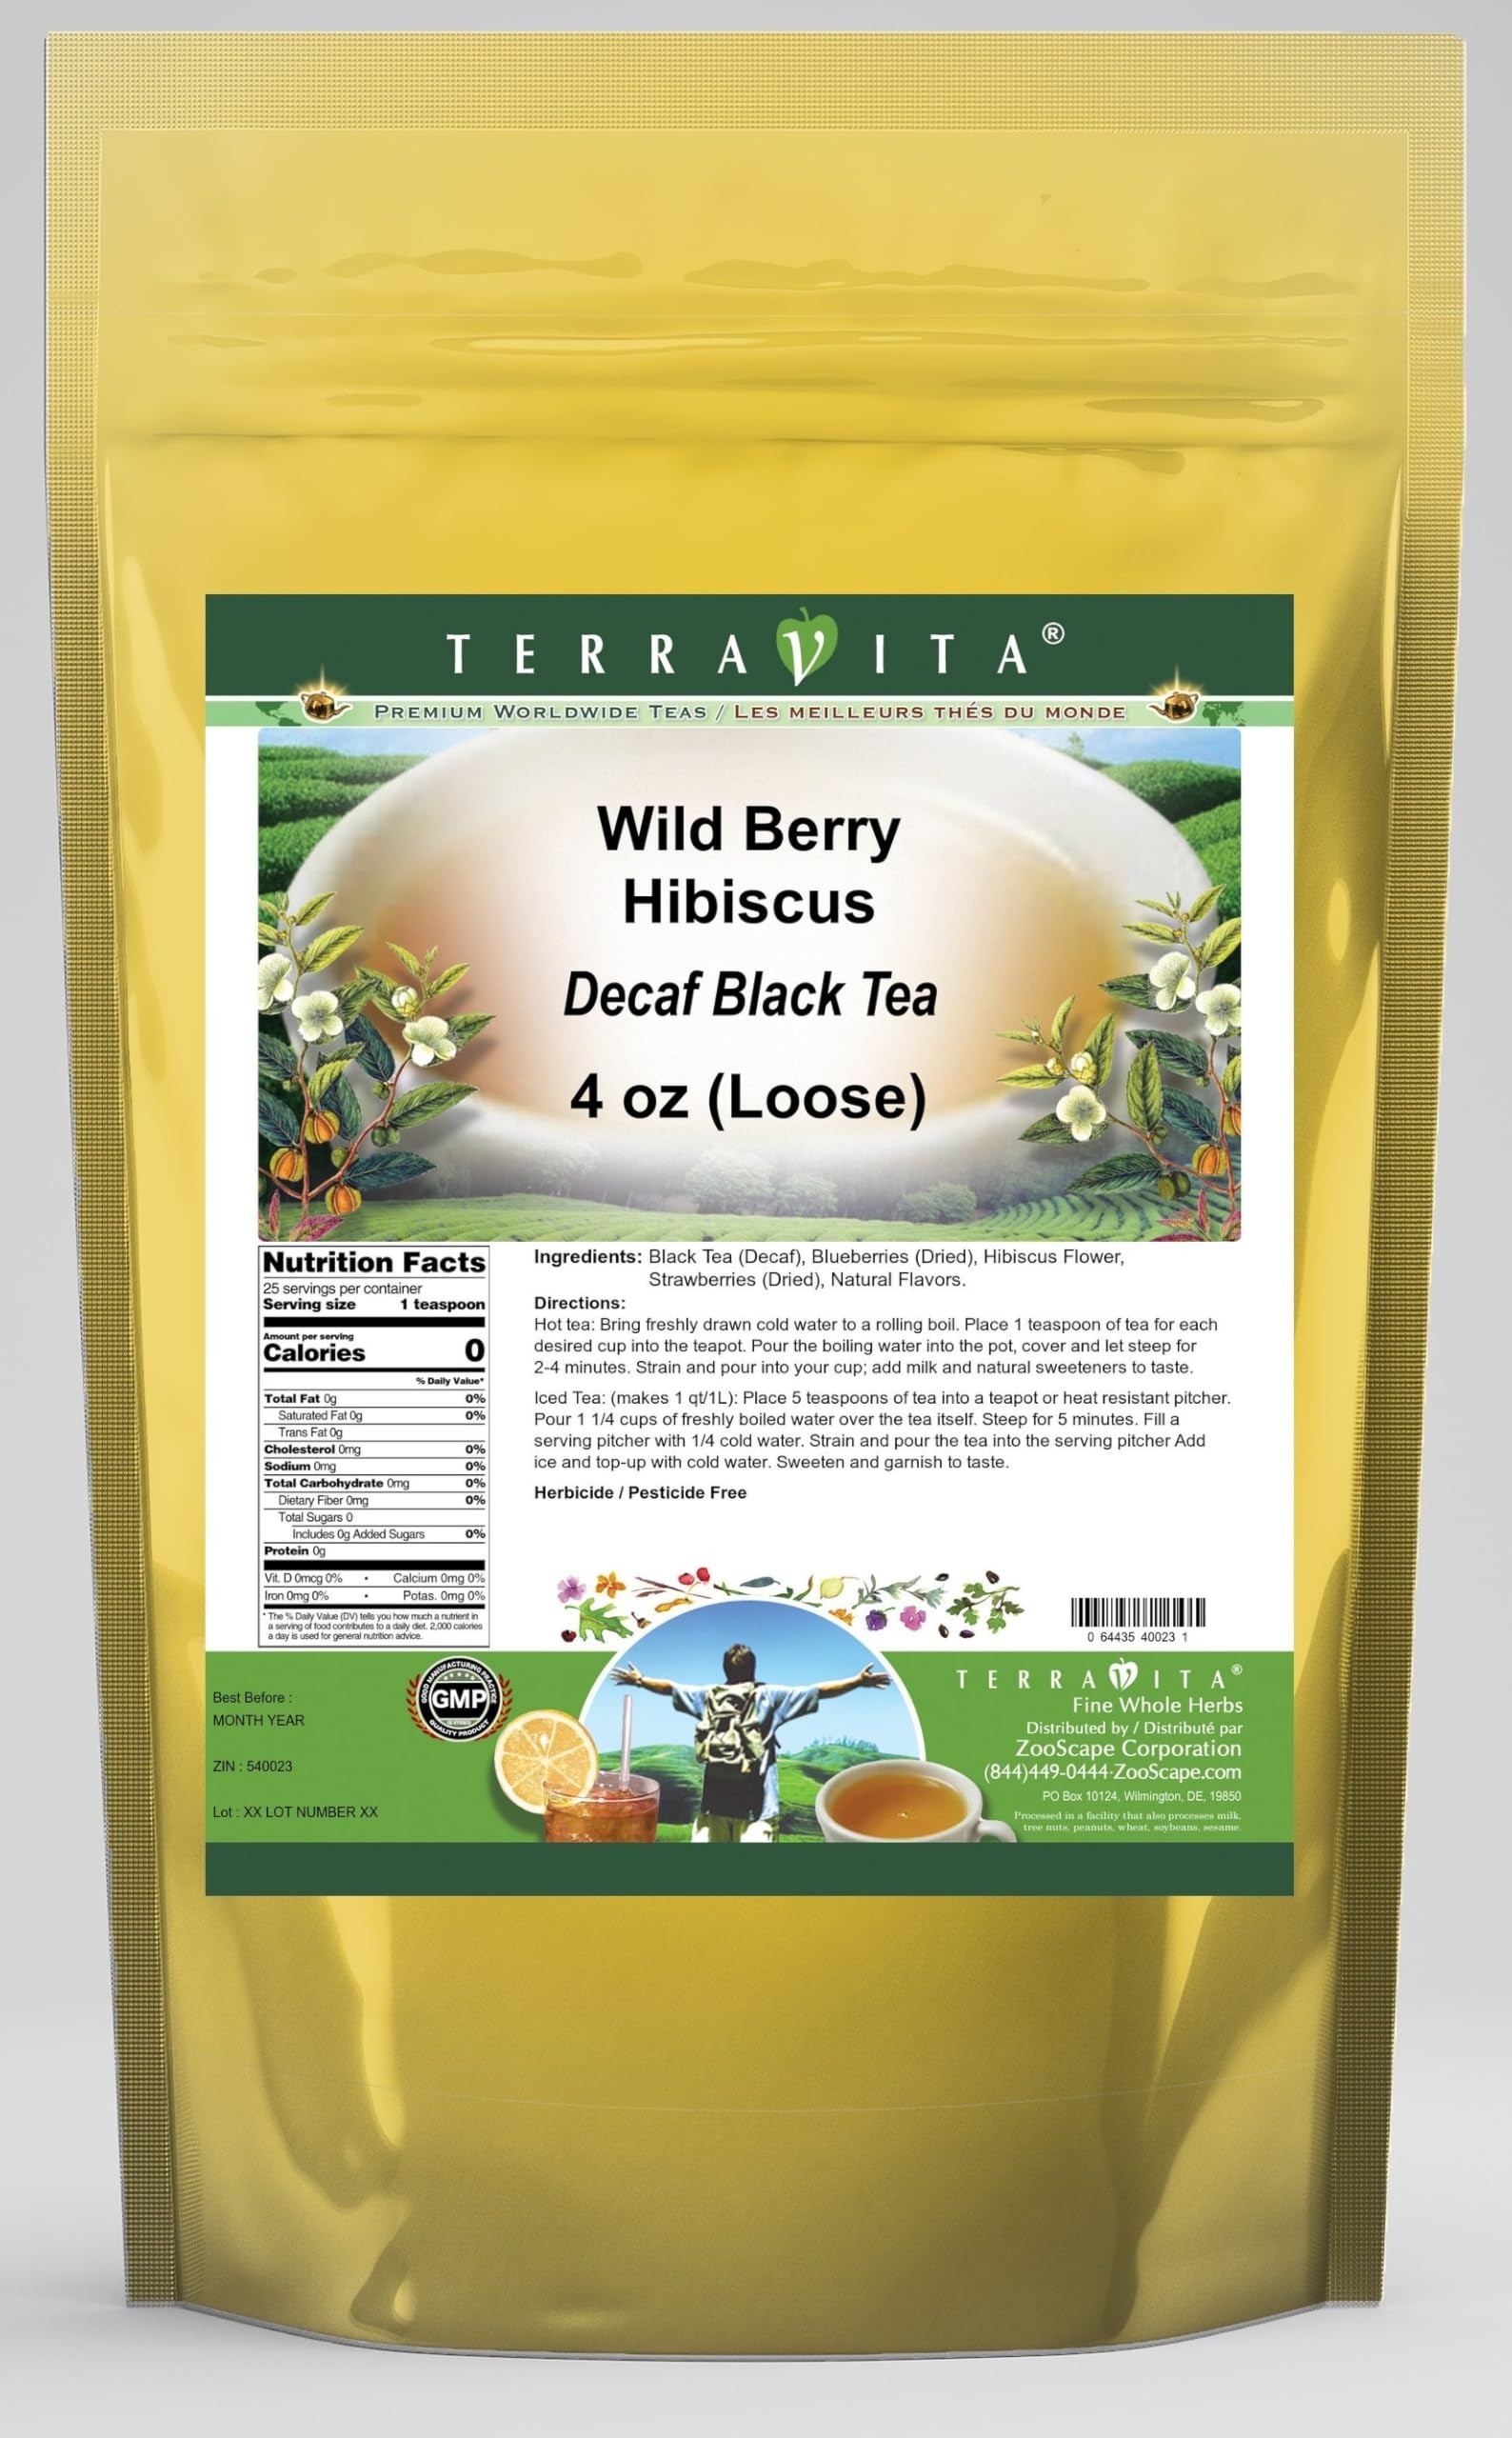
Item Name: Wild Berry Hibiscus Decaf Black Tea (Loose) (4 oz, ZIN: 540023) - 2 Pack
Bullet Point 1: Our Wild Berry Hibiscus Decaf Black Tea is a wonderful flavored decaffeinated Black tea with Blueberries, Hibiscus Flower and Dried Strawberries. You will enjoy the simple and elegant Wild Berry Hibiscus taste! - Ingredients: Decaf Black tea, Blueberries, Hibiscus Flower, Dried Strawberries and Natural Wild Berry Hibiscus Flavor.
Bullet Point 2: No fillers.
Bullet Point 3: Manufacturer: TerraVita
Bullet Point 4: Size: 4 oz
Bullet Point 5: Loose Leaf Black Tea - Packed in a convenient upright pouch!
Product Description: Our Wild Berry Hibiscus Decaf Black Tea is a wonderful flavored decaffeinated Black tea with Blueberries, Hibiscus Flower and Dried Strawberries. You will enjoy the simple and elegant Wild Berry Hibiscus taste! - Ingredients: Decaf Black tea, Blueberries, Hibiscus Flower, Dried Strawberries and Natural Wild Berry Hibiscus Flavor. - Hot tea brewing method: Bring freshly drawn cold water to a rolling boil. Place 1 teaspoon of tea for each desired cup into the teapot. Pour the boiling water into the pot, cover and let steep for 2-4 minutes. Strain and pour into your cup; add milk and natural sweeteners to taste. - Iced tea brewing method: (to make 1 liter/quart): Place 5 teaspoons of tea into a teapot or heat resistant pitcher. Pour 1 1/4 cups of freshly boiled water over the tea itself. Steep for 5 minutes. Fill a serving pitcher with 1/4 cold water. Strain and pour the tea into the serving pitcher Add ice and top-up with cold water. Sweeten and garnish to taste. - TerraVita is an exclusive line of premium-quality, natural source products that use only the finest, purest and most potent ingredients found around the world. TerraVita is hallmarked by the highest possible standards of purity, potency, stability and freshness. All of our products are prepared with the highest elements of quality control, from raw materials through the entire manufacturing process, up to and including the moment that the bottles or bags are sealed for freshness and shipped out to you. Our highest possible standards are certified by independent laboratories and backed by our personal guarantee. - TerraVita exists to meet and ensure your family's health and wellness without the harmful effects of chemicals and health products. We strive to make all of our products affordable and reliable and are
Value: 8.0
Unit: Ounce

Price: 52.61